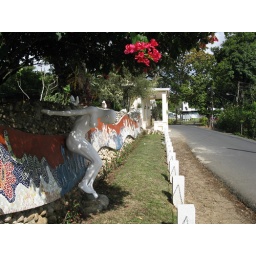
Mosaic wall by Dede's house